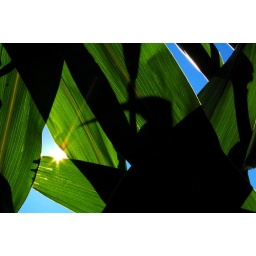
Shades of green, patterns and contrast found in the overlapping leaves of corn plants in the field summer 2010.